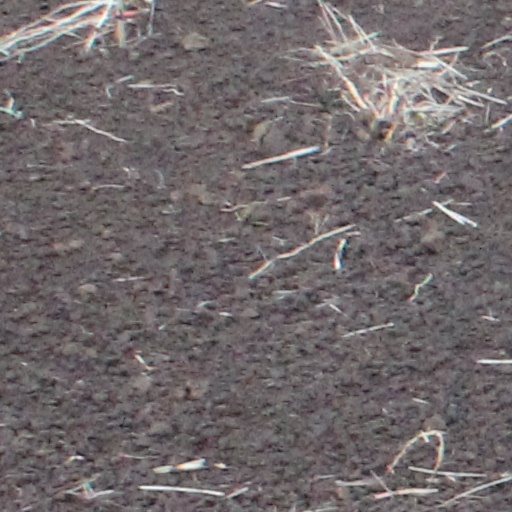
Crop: wheat